Great Coasters International

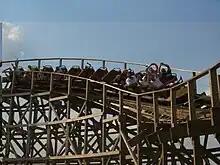
Troy at Toverland is one of GCI's roller coasters that runs Millennium Flyer trains

Most GCI-designed roller coasters run with in-house–designed articulated Millennium Flyer trains. The only exception is Roar at Six Flags America, which runs with Philadelphia Toboggan Coasters–designed trains, Gwazi at Busch Gardens Tampa Bay (This coaster has since been converted to an RMC I-box hybrid coaster, Iron Gwazi) and GCI's first roller coaster, Wildcat (which was also converted to an RMC I-box, Wildcat's Revenge) at Hersheypark, also operated with PTC trains when they first opened, but both coasters were later modified to run with the Millennium Flyer trains. In 2016, when GCI retracked GhostRider, a Custom Coasters International wooden coaster at Knott's Berry Farm, they provided new Millennium Flyer trains. The following year, Wildcat at Lake Compounce also received Millennium Flyer trains, even though the coaster was made by Philadelphia Toboggan Coasters or PTC.